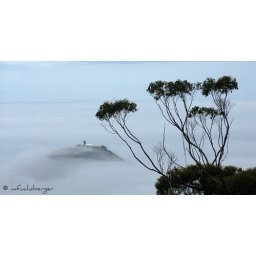
Hiking at Wilson's Promontory last weekend. A view of the lighthouse sitting just above the clouds... spectacular!